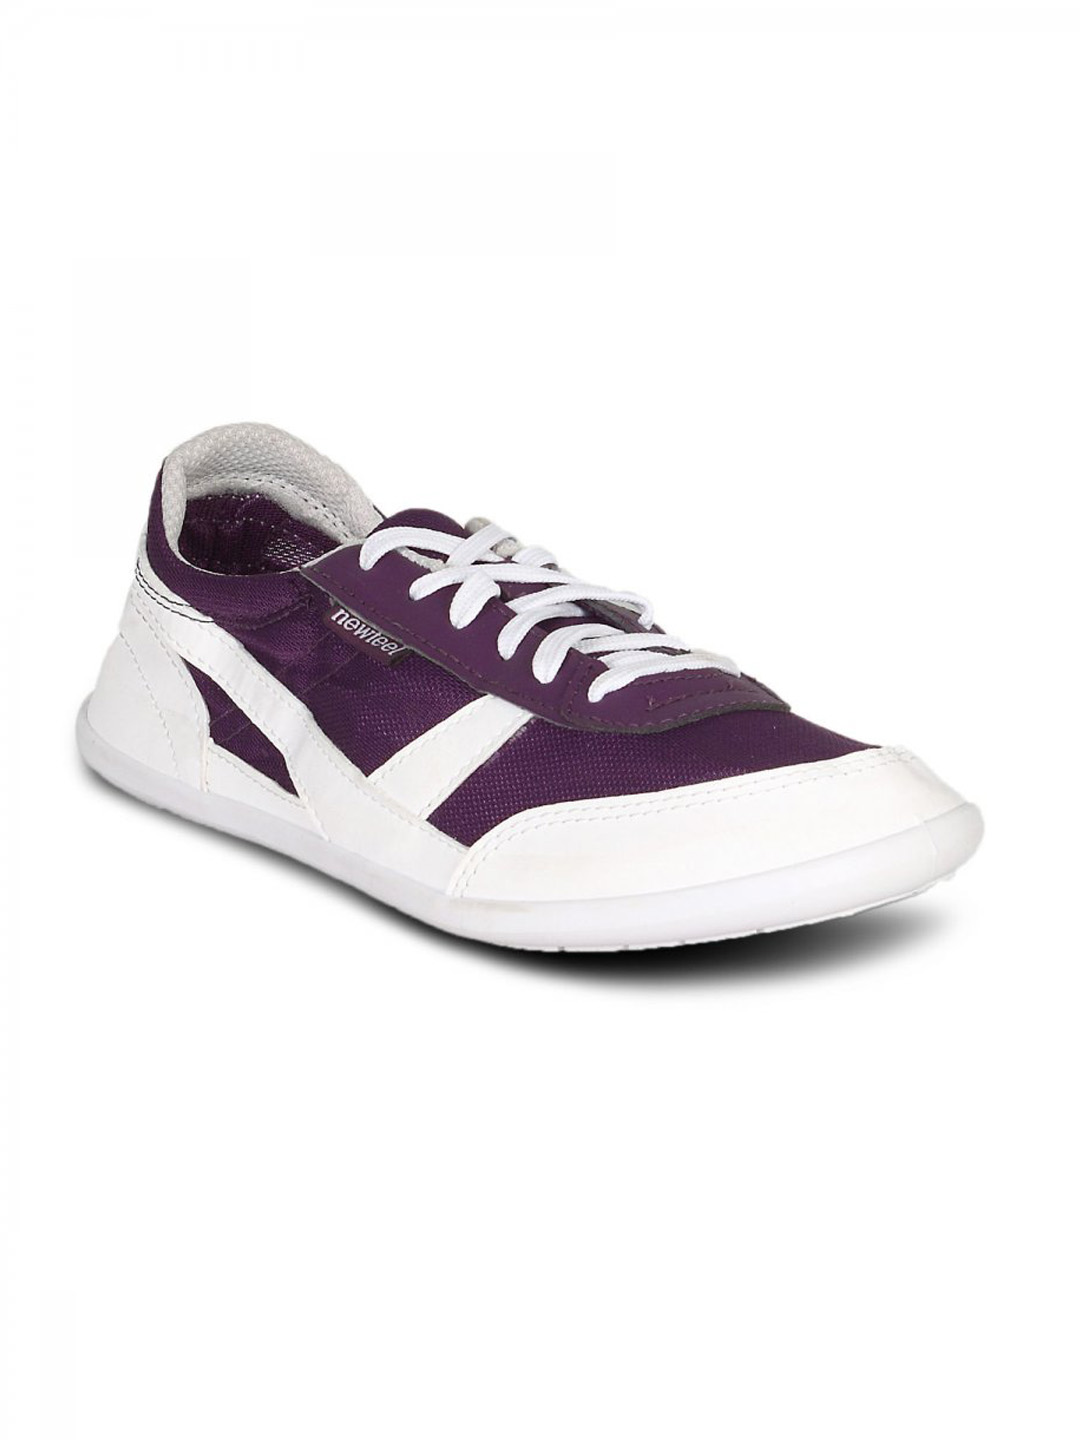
Newfeel Unisex Purple White Shoes
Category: Footwear / Shoes / Casual Shoes
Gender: Unisex
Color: Purple
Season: Summer 2012
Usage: Casual